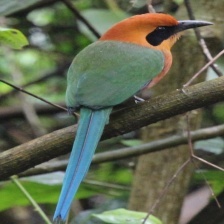
Species: RUFUOS MOTMOT
Scientific name: BARYPHTHENGUS MARTII